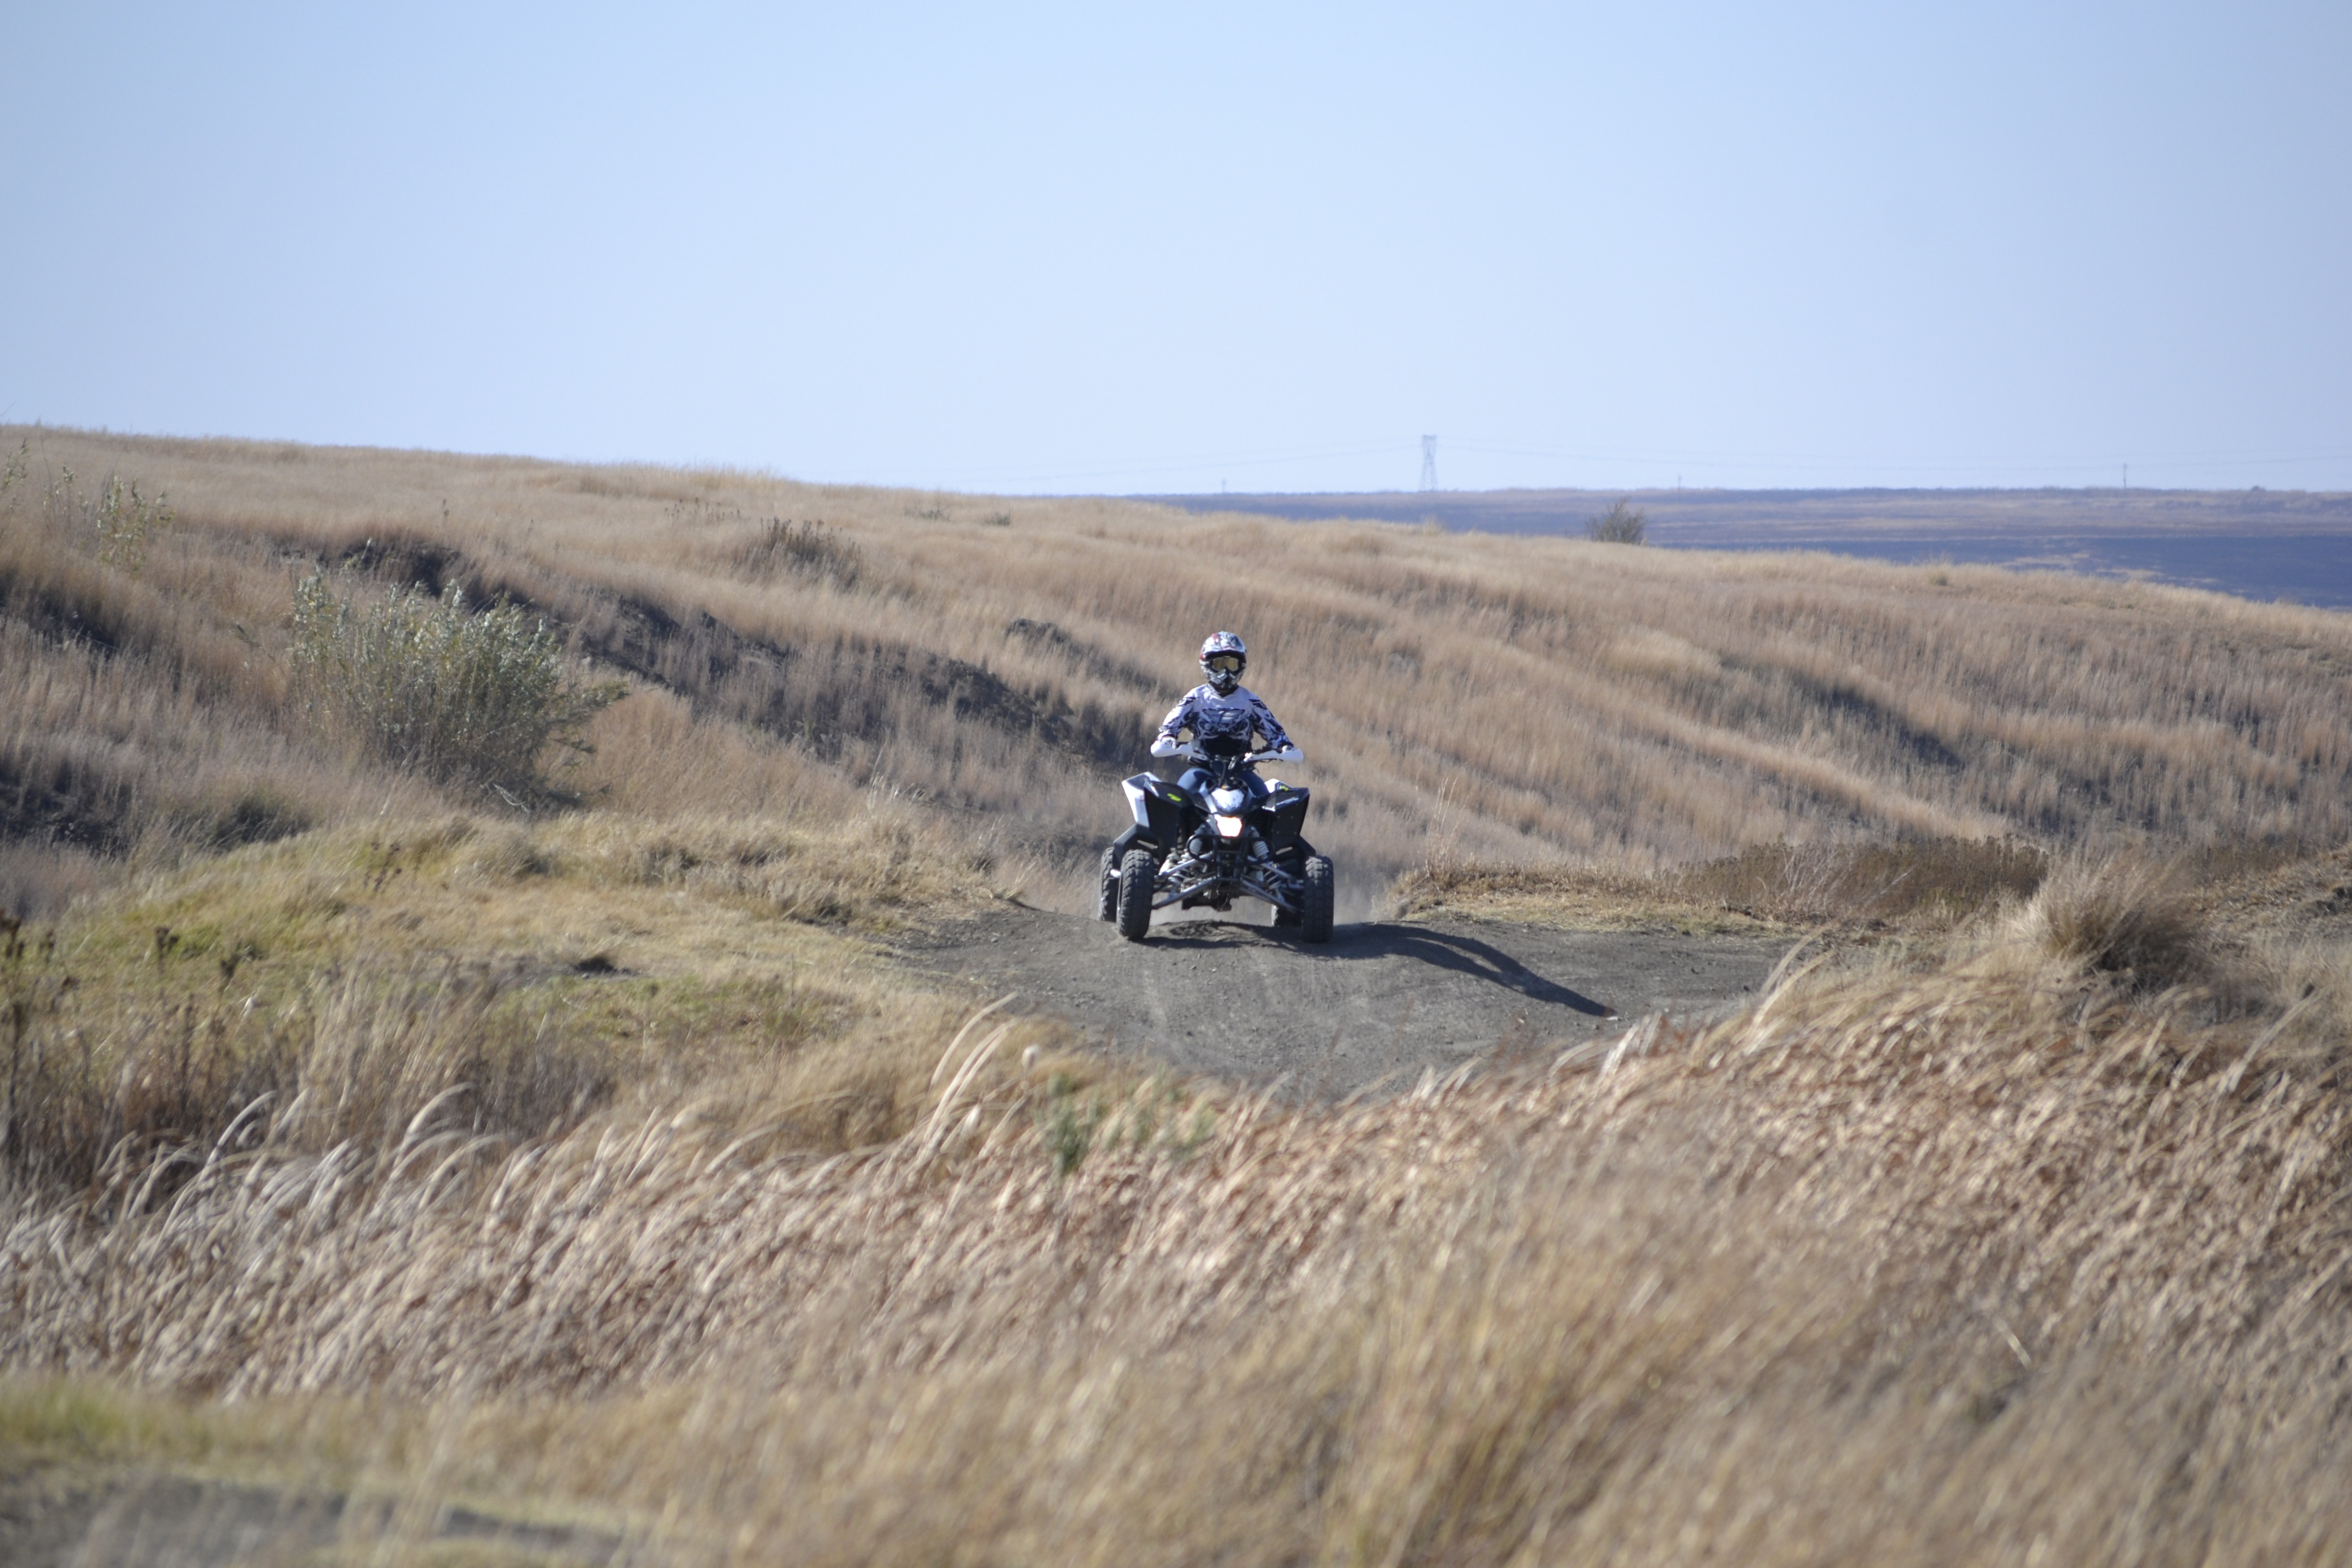
landscape, sand, sport, prairie, dune, adventure, bike, transportation, vehicle, motorcycle, ride, extreme, speed, terrain, riding, race, sports, racing, habitat, quad, motorsport, ecosystem, atv, steppe, natural environment, geographical feature, aeolian landform, off roading